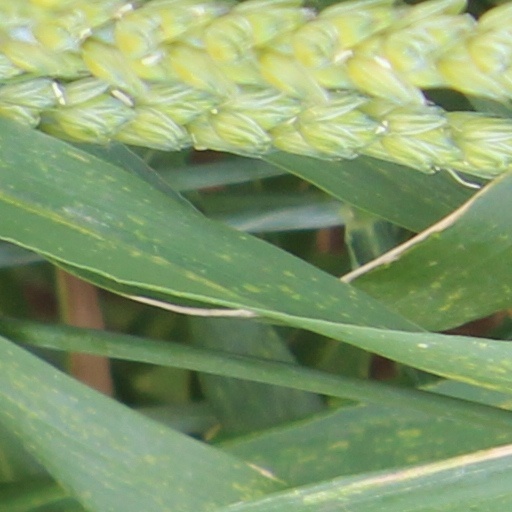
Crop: wheat